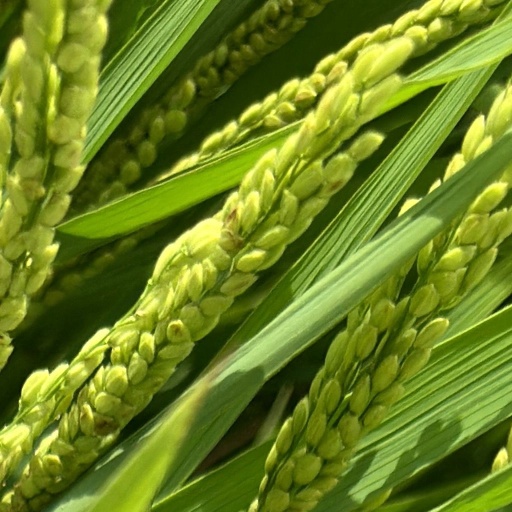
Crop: rice